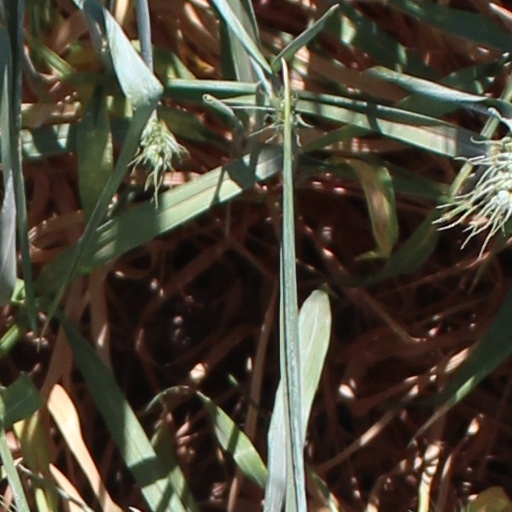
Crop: wheat